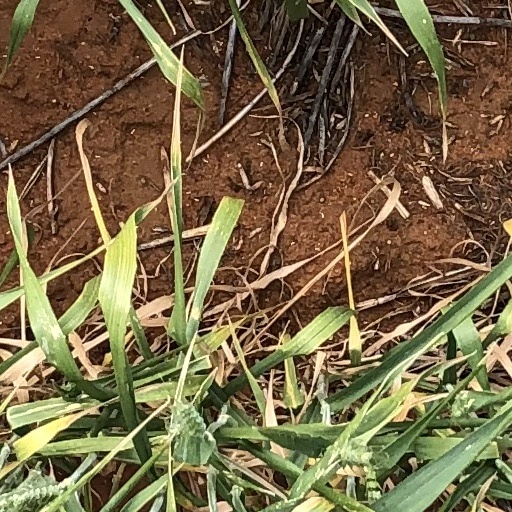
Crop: wheat